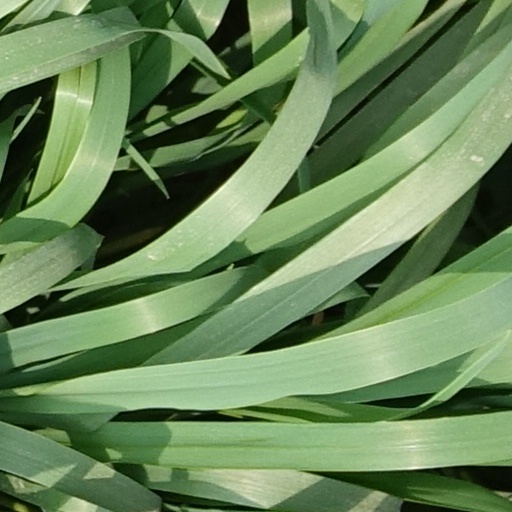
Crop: wheat